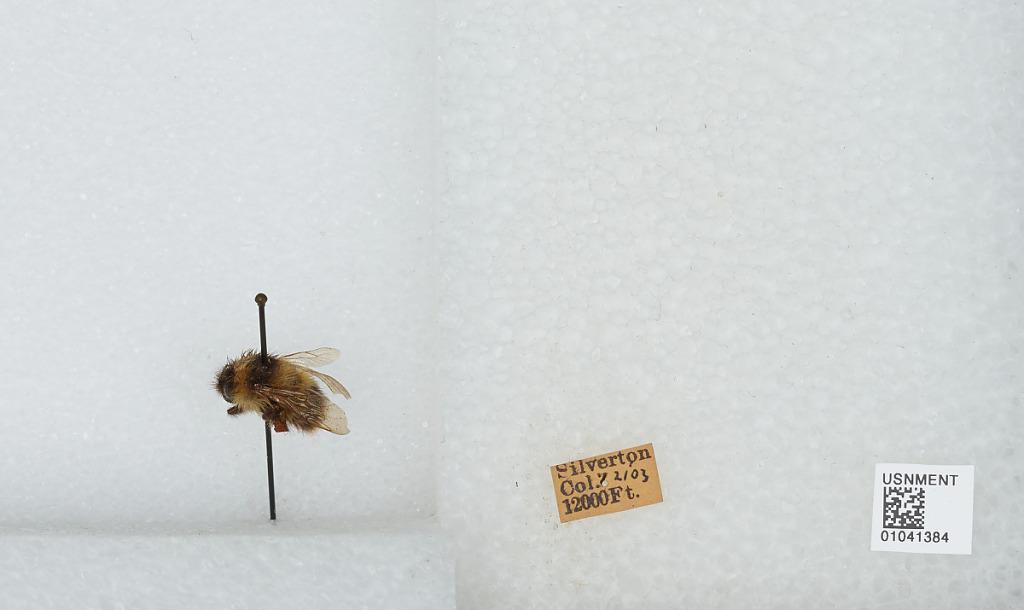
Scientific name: Bombus sp.
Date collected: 1903-7-21
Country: United States
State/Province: Colorado
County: San Juan
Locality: Silverton
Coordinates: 37.8119, -107.665